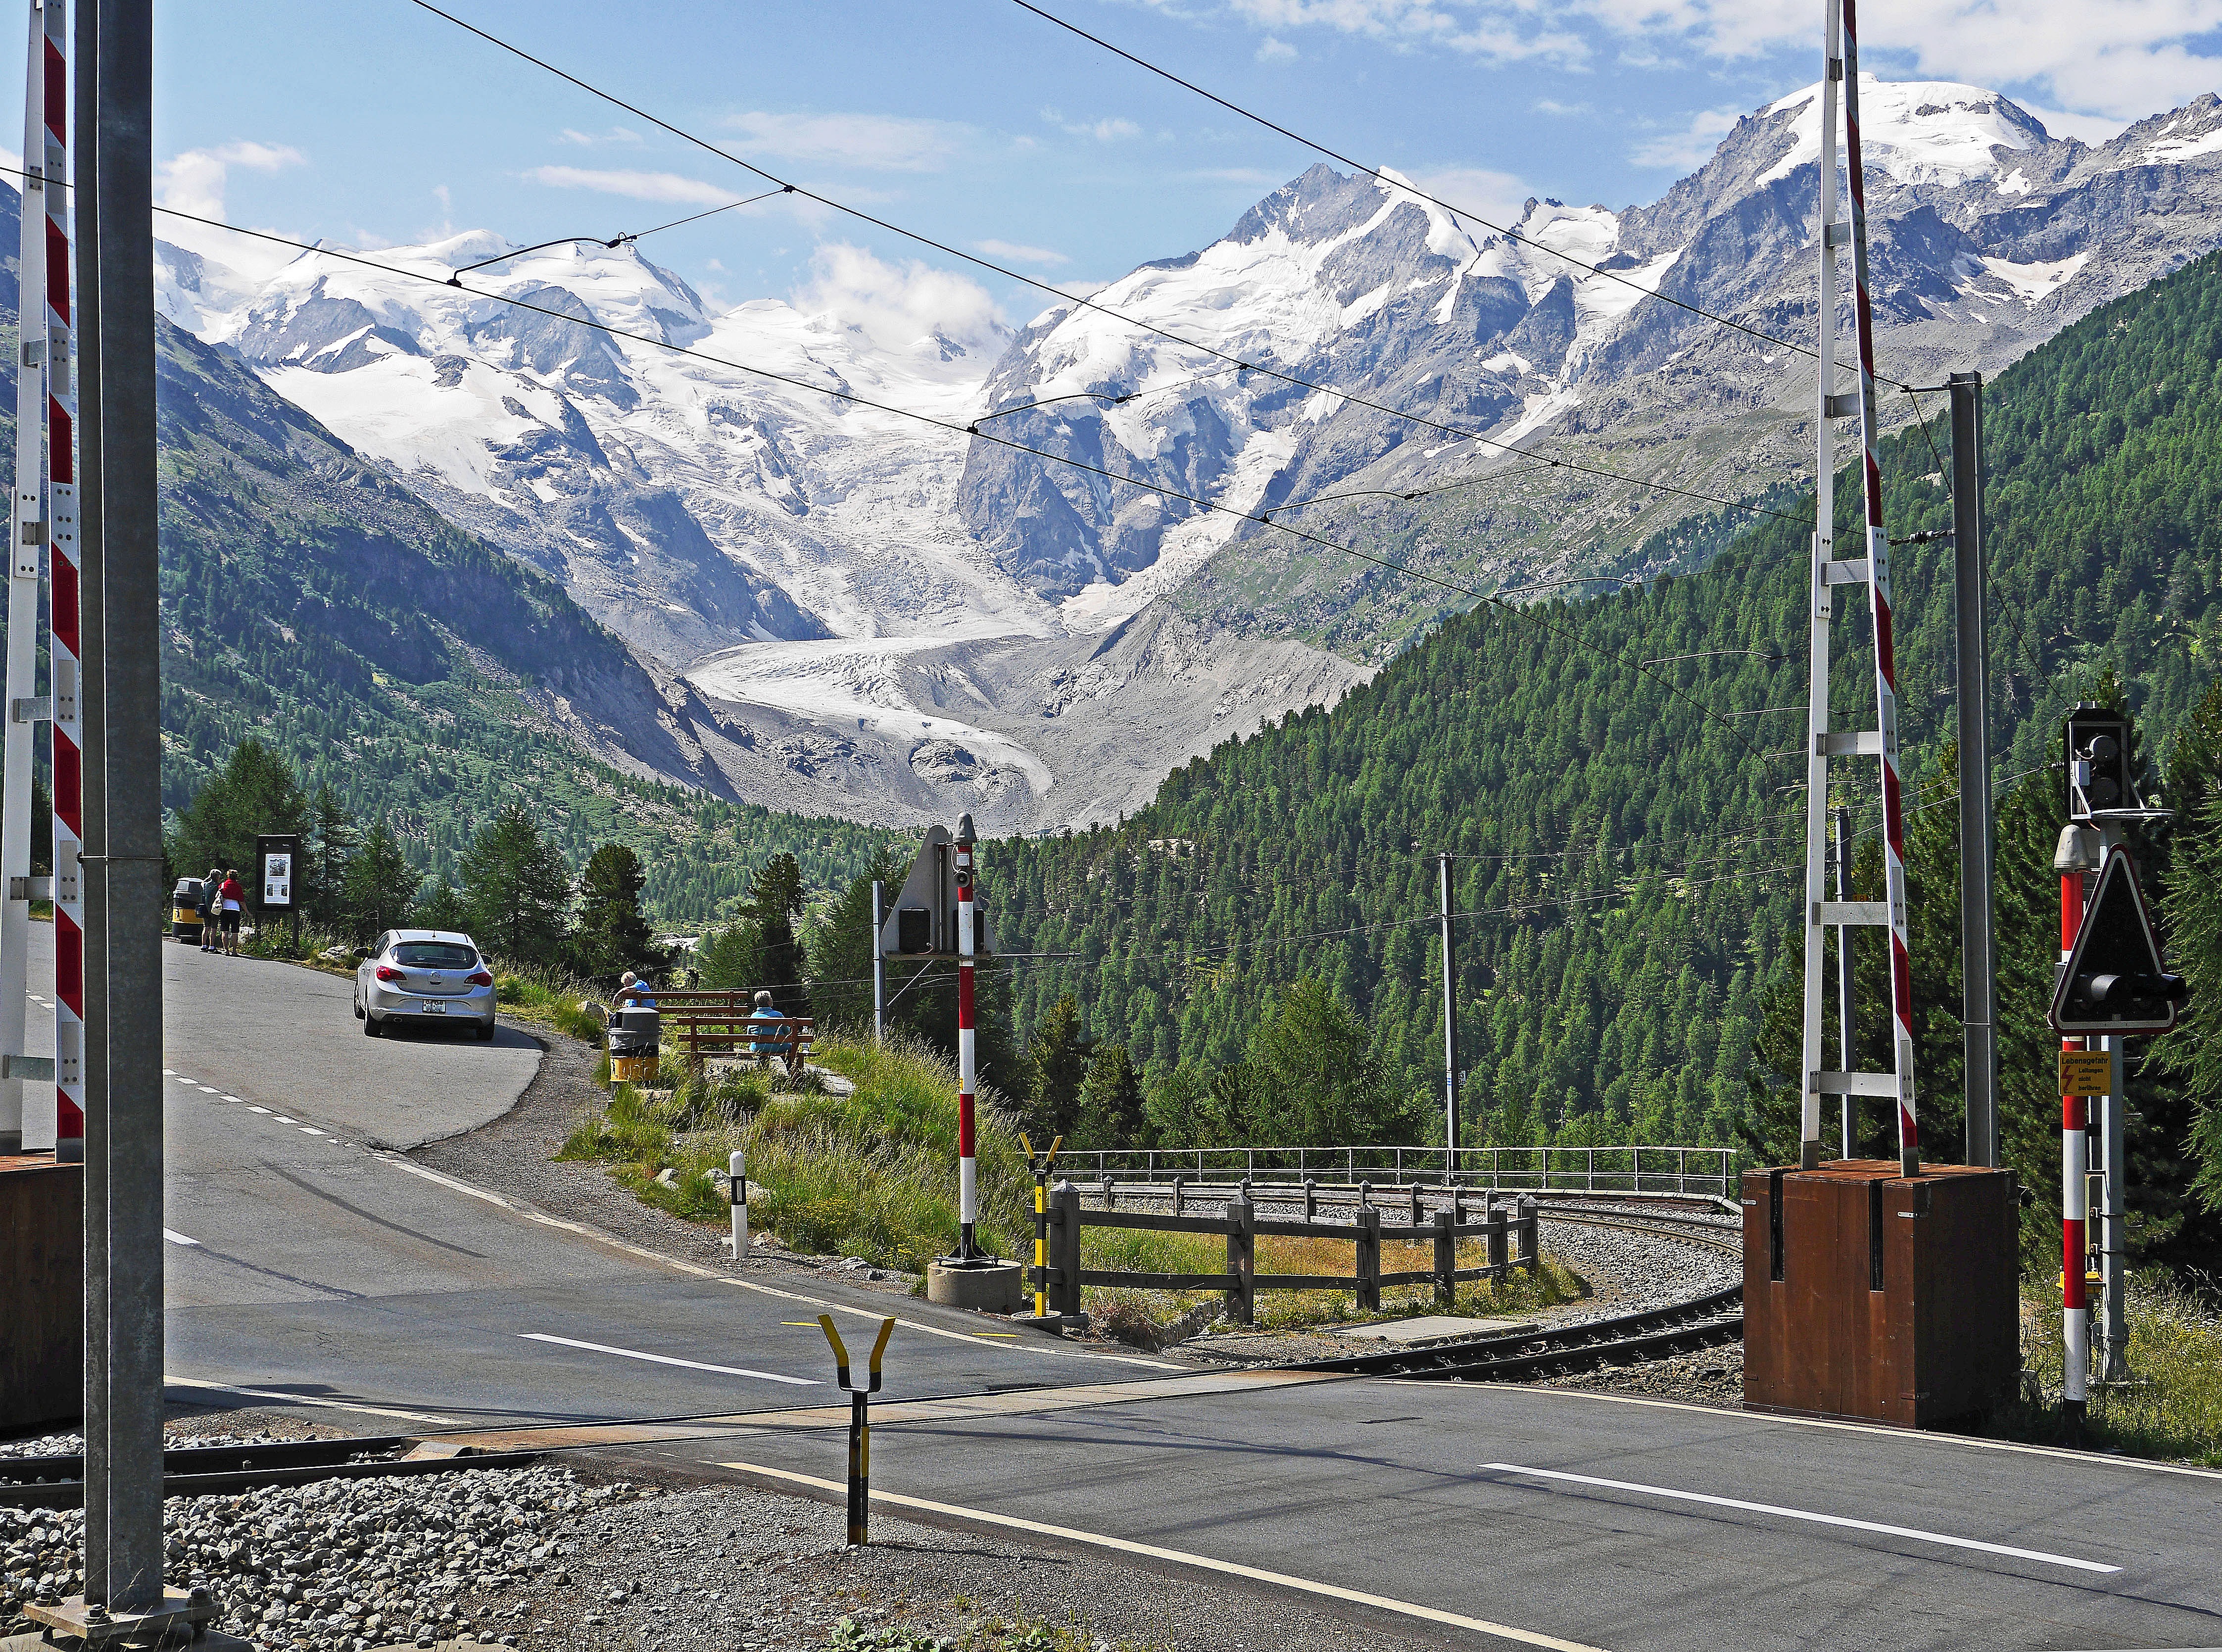
landscape, tree, mountain, snow, winter, plant, sky, track, railway, road, view, highway, parking, valley, mountain range, panorama, transport, curve, alpine, tourism, cable car, highland, world heritage, mountains, alps, switzerland, barrier, engadin, narrow gauge, trasse, rh tikon, graub nden, mountain pass, piz bernina, bernina, meter track, hill station, level crossing, pass road, rhaetian railways, rhb, ferrovia retica, svizzera, bernina railway, bernina massively, montebello curve, piz morteratsch, bella vista, bernina pass, park strip, morteratsch glacier, mountainous landforms, glacial landform